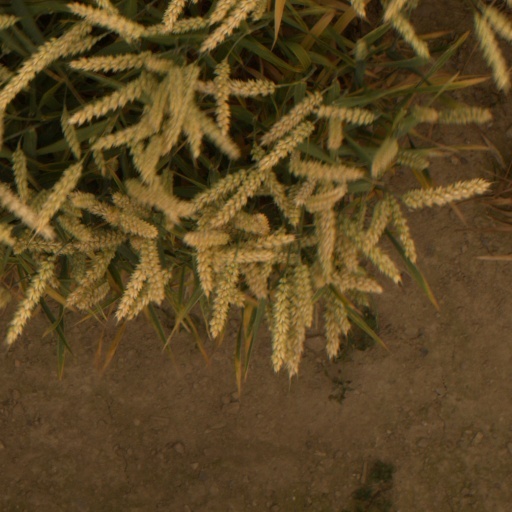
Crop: wheat